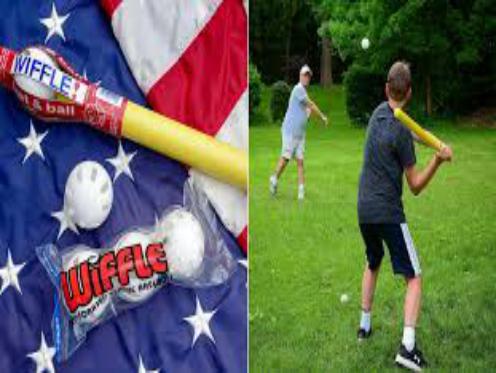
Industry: Sports